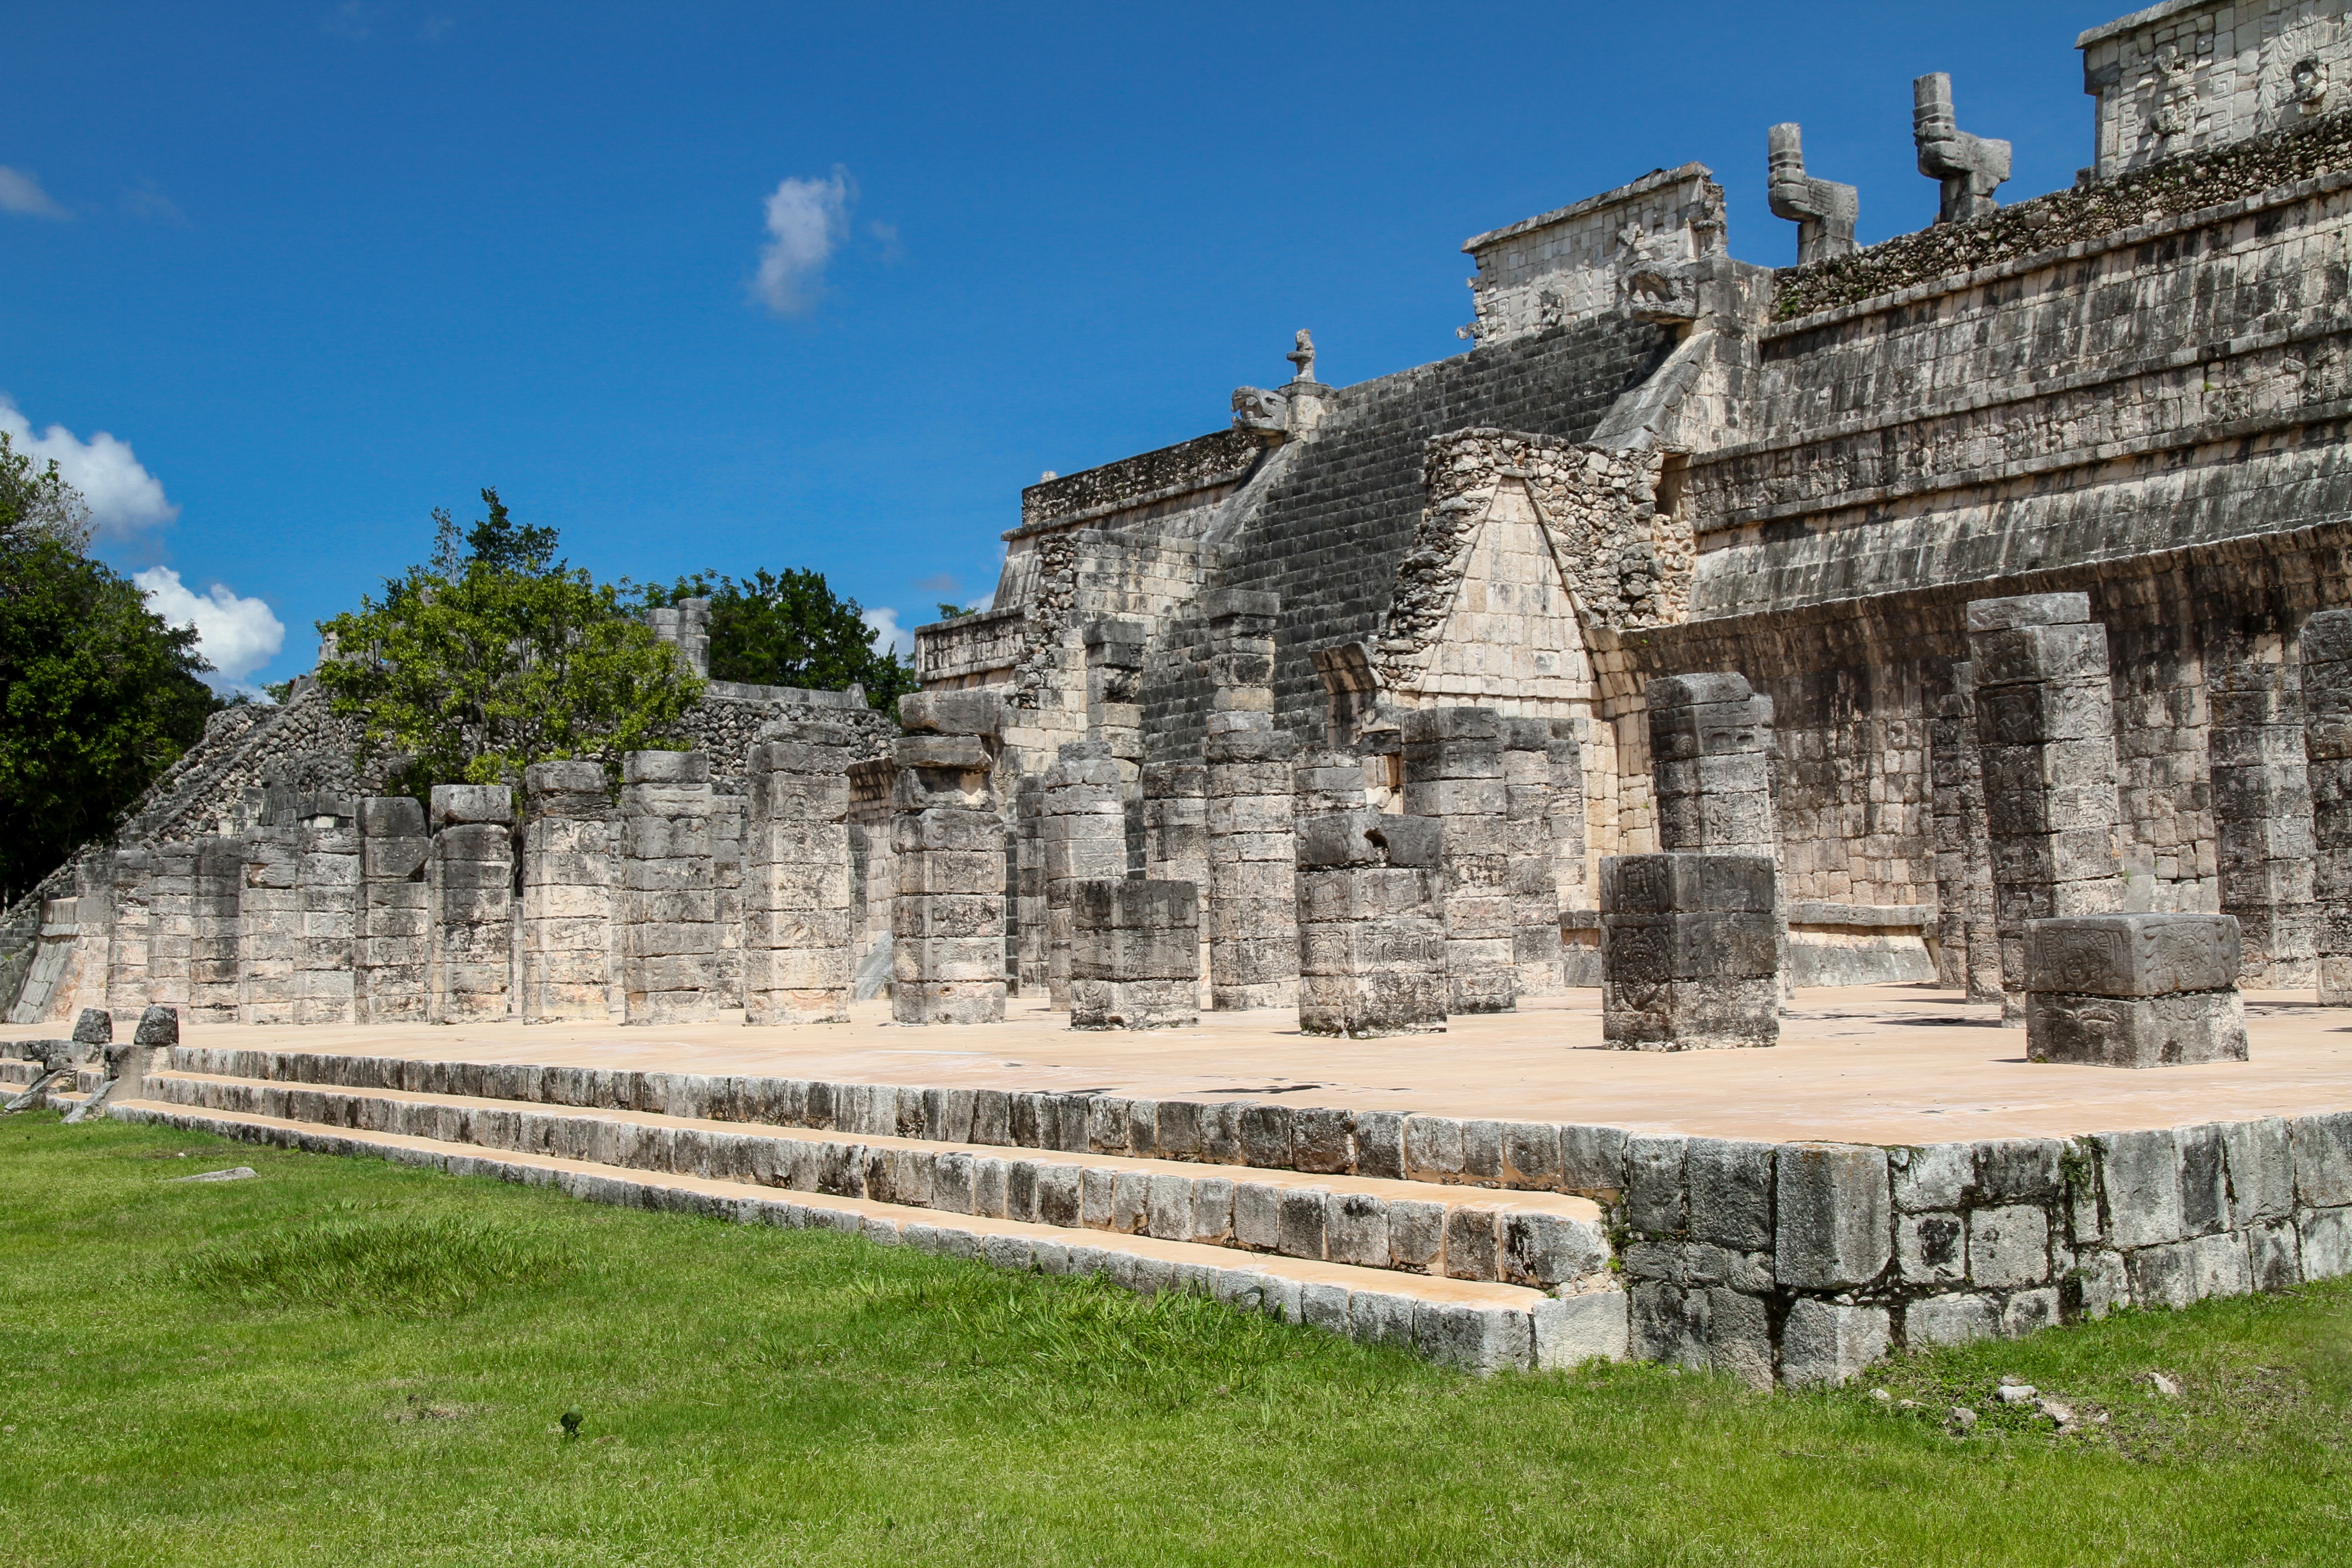
architecture, structure, building, palace, old, wall, monument, landmark, fortification, tourism, place of worship, amphitheatre, temple, mexico, ruins, monastery, archeology, culture, history, estate, monuments, old buildings, ancient times, the ruins of the, archaeological site, unesco world heritage site, chichen itza, historic site, ancient history, ancient roman architecture, ancient greek temple, maya civilization, the mayans, the aztecs